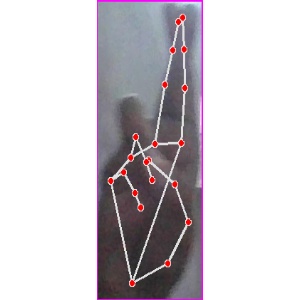
अक्षर: र